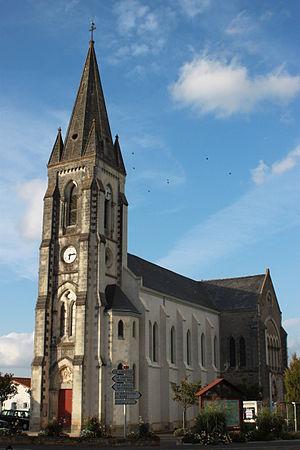
Église Saint-Martin, 1869, La Remaudière.
La Remaudière est une commune de la Bretagne historique située dans le département de la Loire-Atlantique, en région Pays de la Loire, située sur l'ancienne frontière entre le duché de Bretagne et le royaume de France, province d'Anjou.
La liste des églises de la Loire-Atlantique recense de la manière la plus complète possible les églises, cathédrales et basiliques situées dans le département français de la Loire-Atlantique.